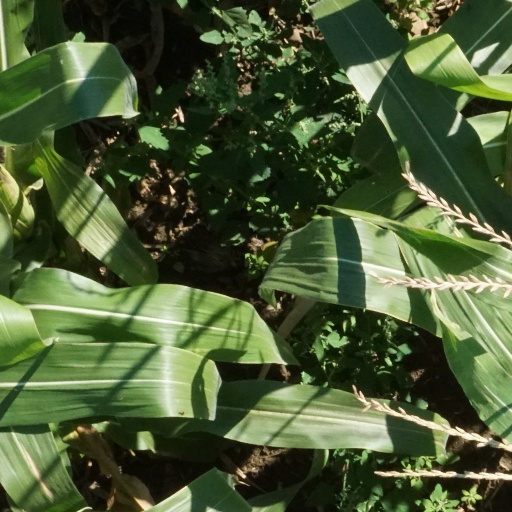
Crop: maize; corn